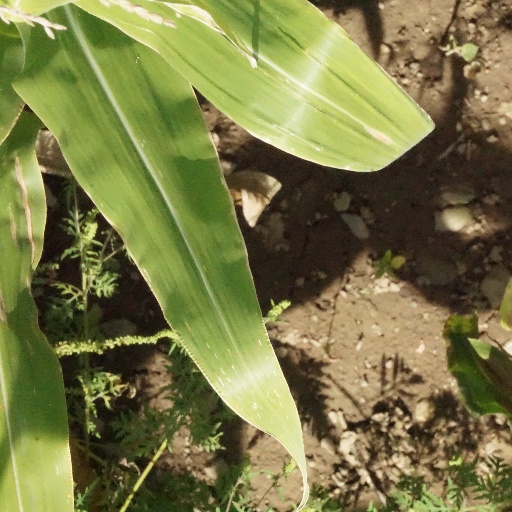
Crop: maize; corn